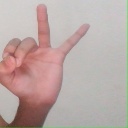
अक्षर: ण